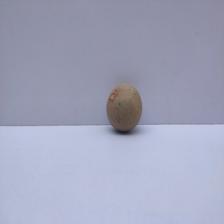
Size: Small